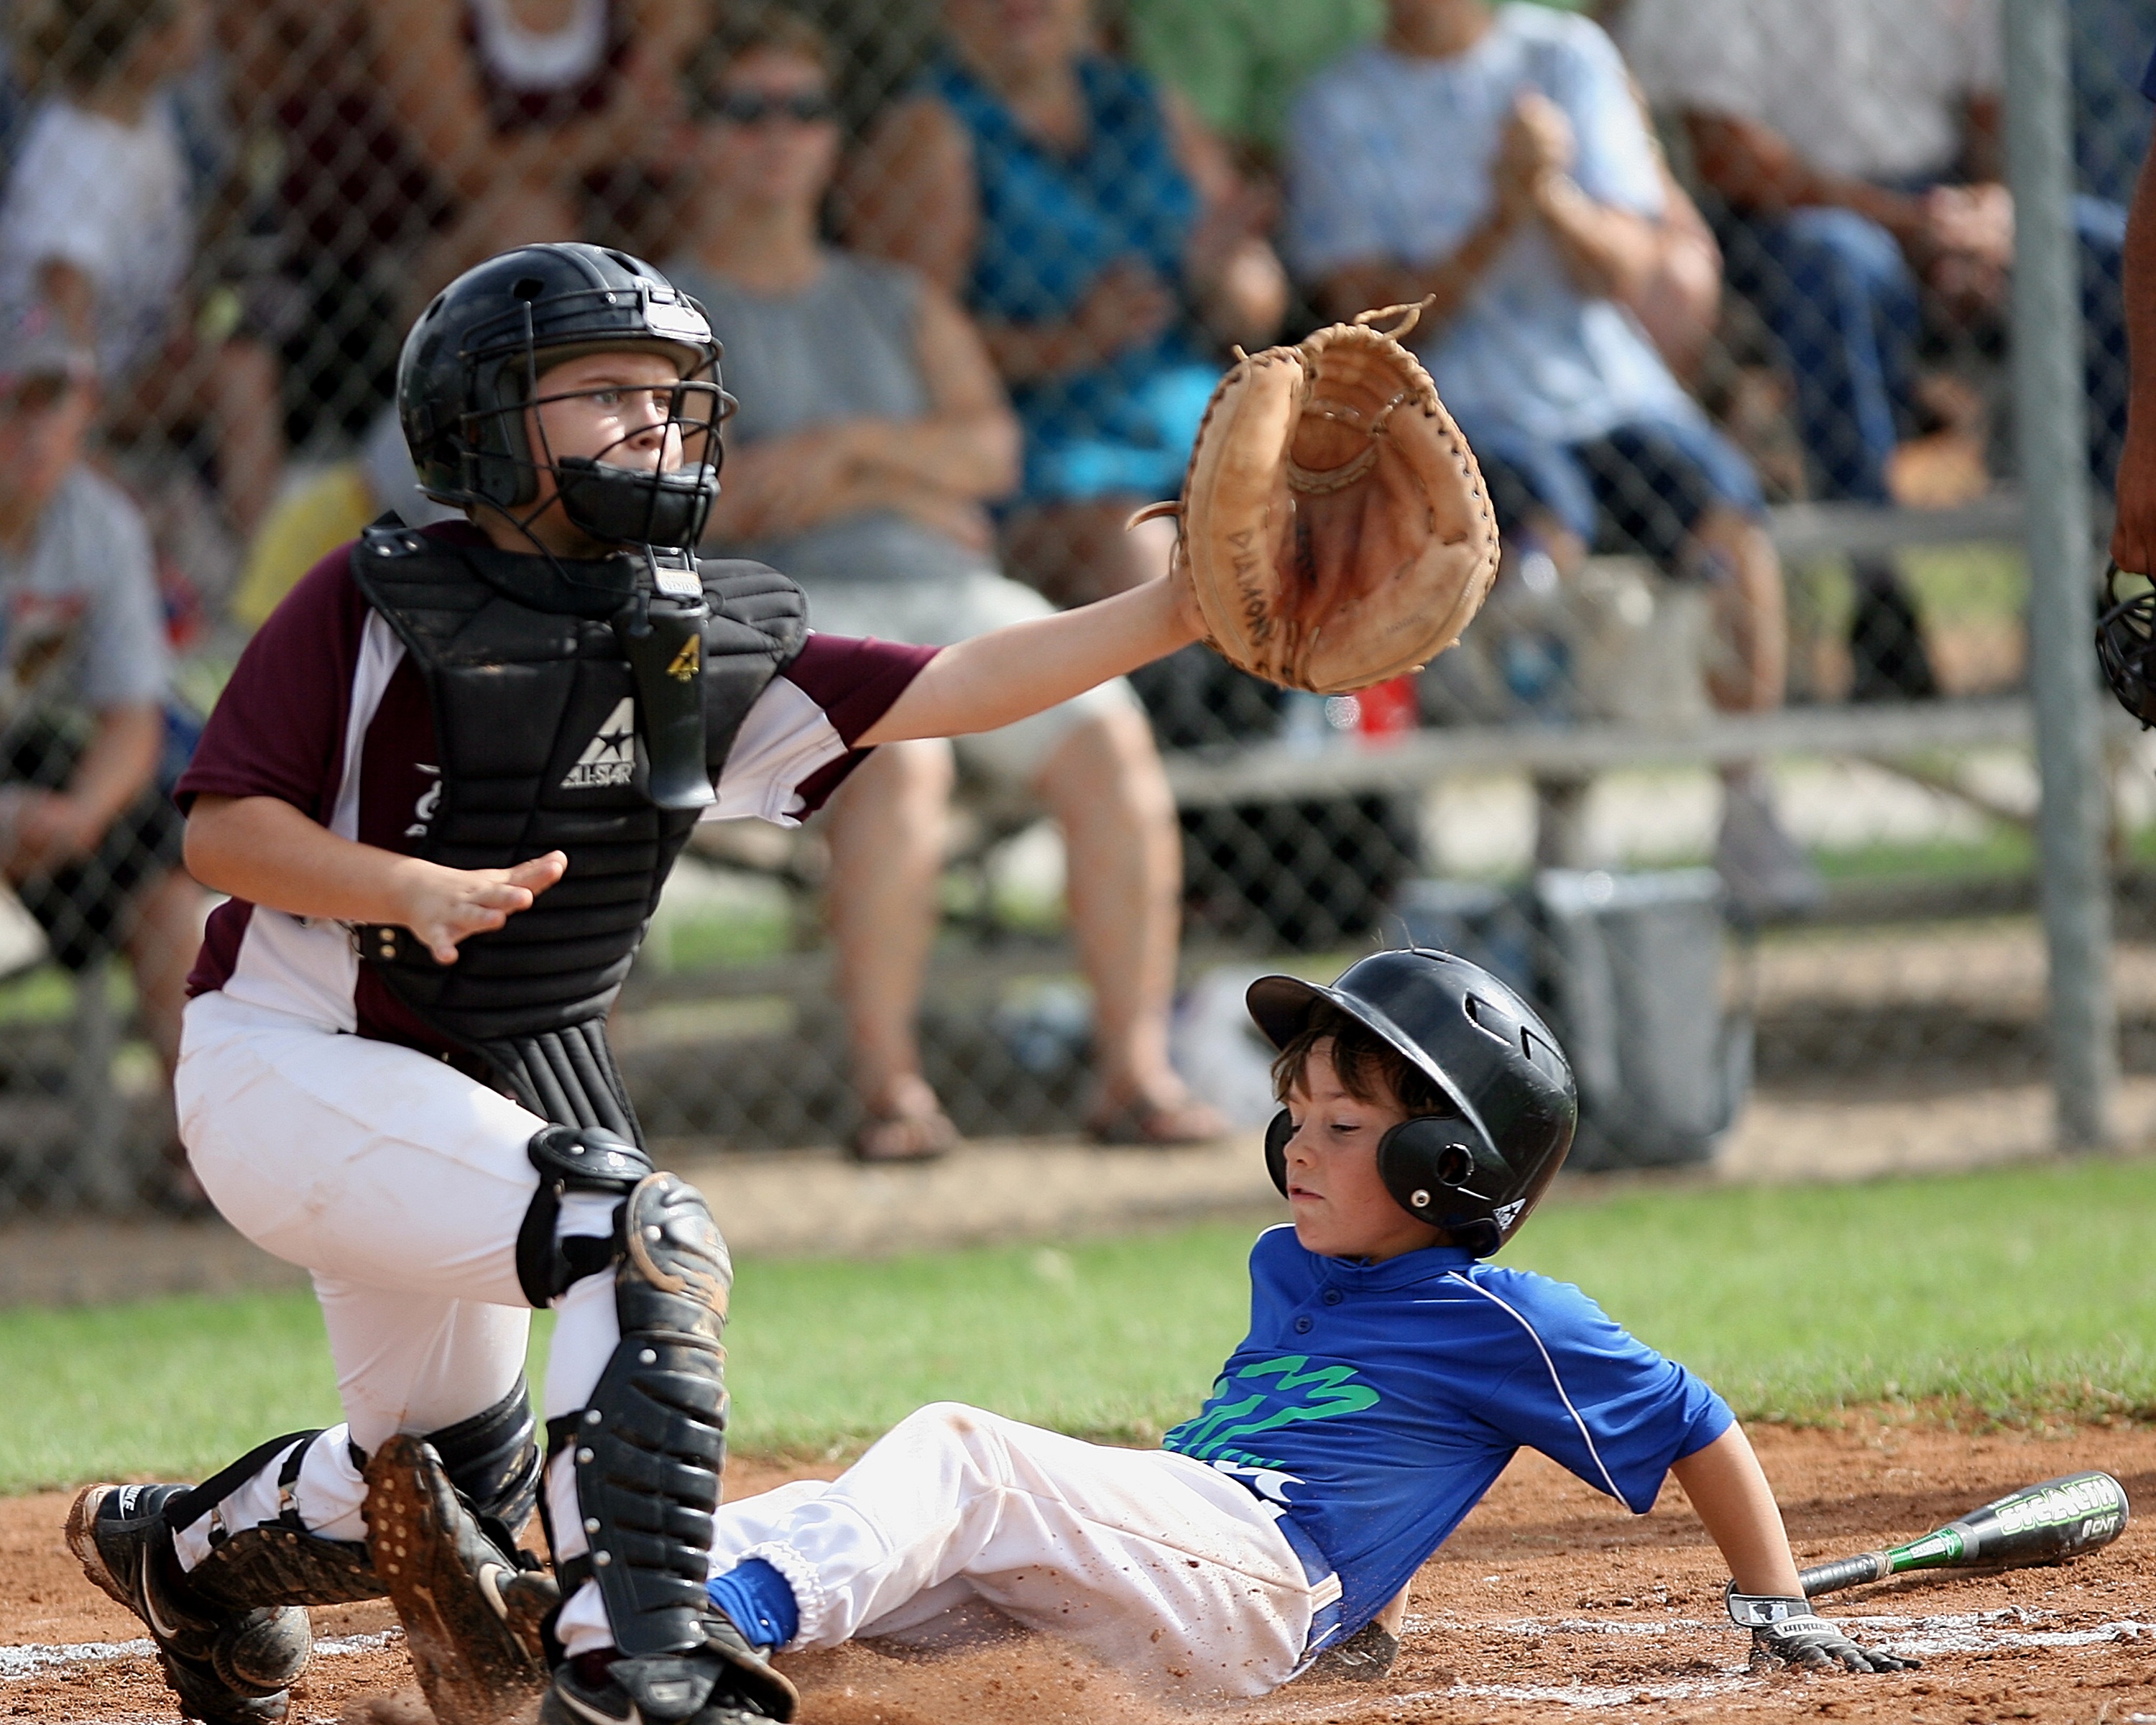
baseball, glove, sport, field, game, run, dirt, action, runner, playing, player, competition, sports, helmet, uniform, horizontal, slide, home plate, bat, athlete, spectators, safe, baseball player, catcher, softball, ball game, scoring, team sport, catcher's mitt, sliding into home, catcher's mask, chest protector, college baseball, bat and ball games, baseball positions, college softball